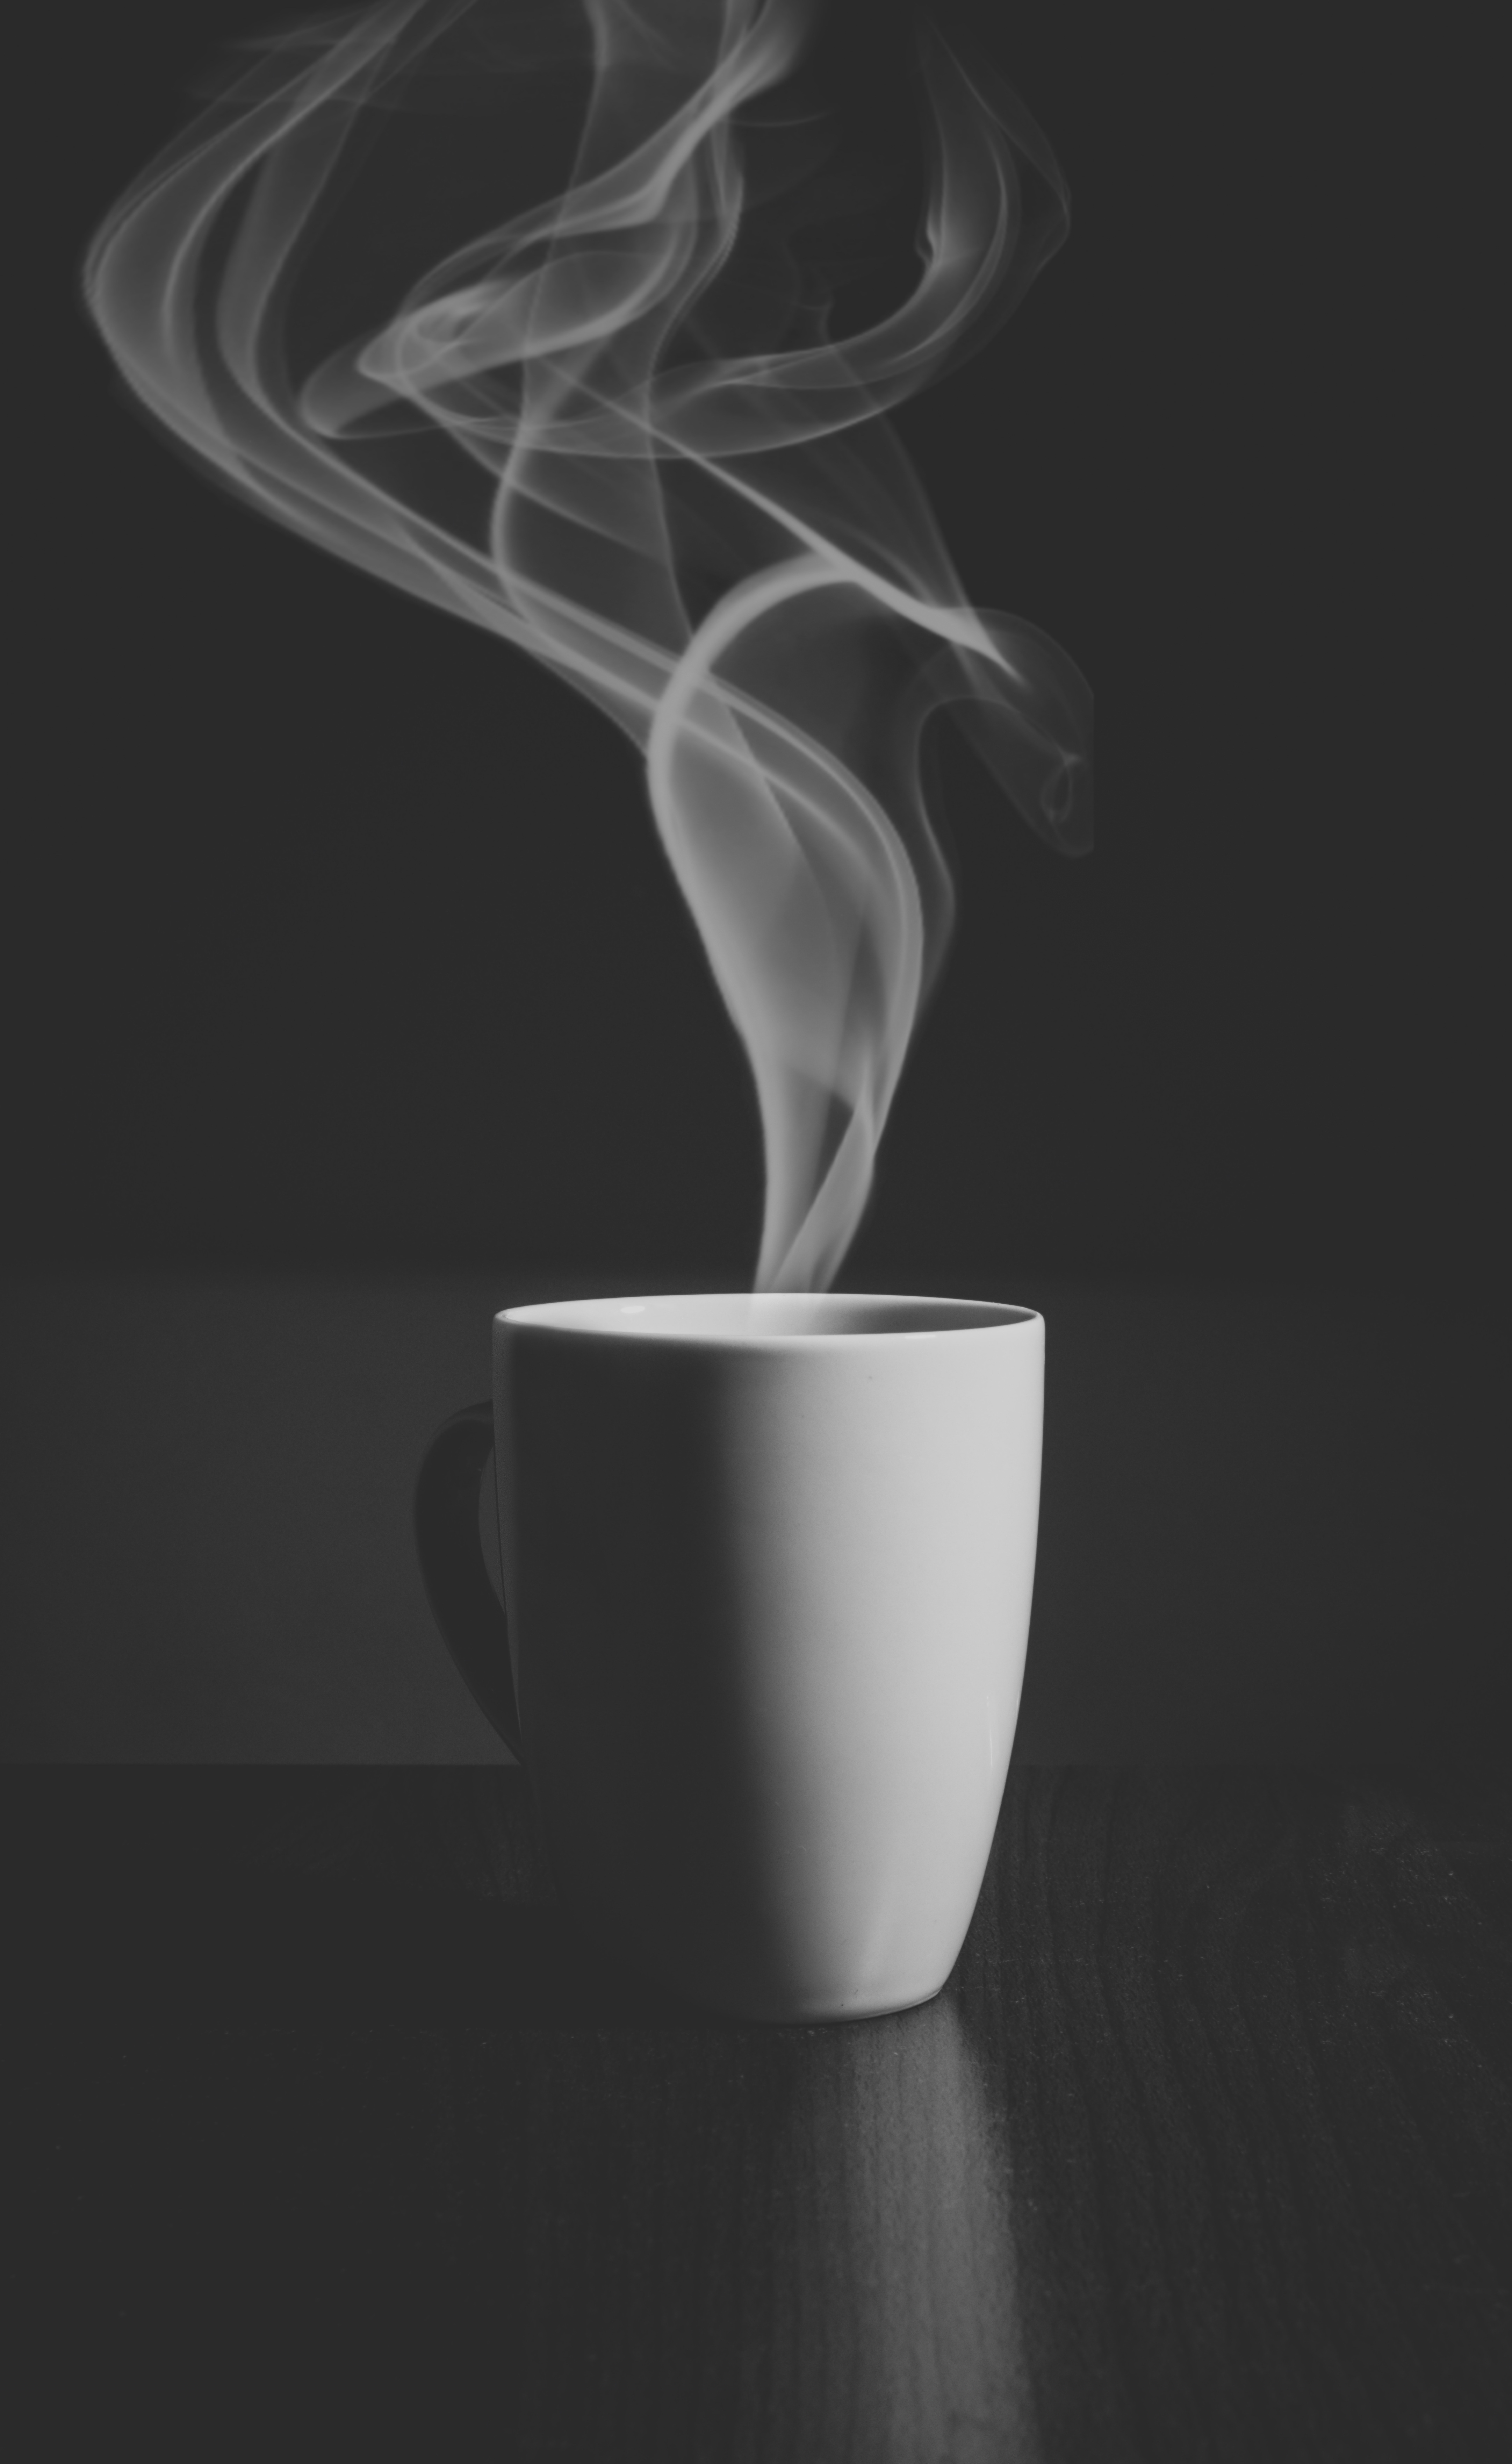
hand, table, silhouette, cafe, coffee, black and white, white, vintage, sweet, retro, tea, morning, view, restaurant, smoke, dark, celebration, aroma, bean, cup, latte, sign, web, cappuccino, decoration, shop, food, symbol, saucer, holiday, fresh, brown, beverage, drink, set, black, monochrome, breakfast, chocolate, cupcake, biscuit, espresso, arm, mug, dessert, lighting, cream, delicious, cake, pastry, bakery, label, muffin, caffeine, design, happy, hot, party, tasty, day, front, icon, shape, birthday, taste, cider, mocha, roasted, still life photography, monochrome photography